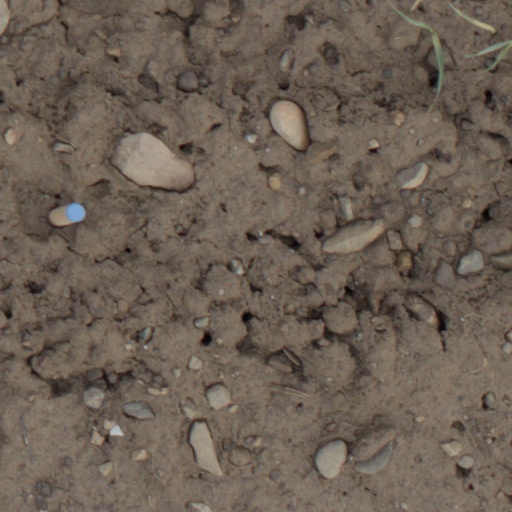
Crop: wheat